Muromachi period

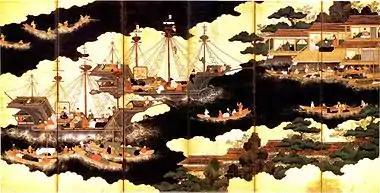
Nanban ships arriving for trade in Japan. 16th-century painting.

By the end of the Muromachi period, the first Europeans had arrived. The Portuguese landed in Tanegashima south of Kyūshū in 1543 and within two years were making regular port calls, initiating the century-long Nanban trade period. In 1551, the Navarrese Roman Catholic missionary Francis Xavier was one of the first Westerners who visited Japan. Francis described Japan as follows: